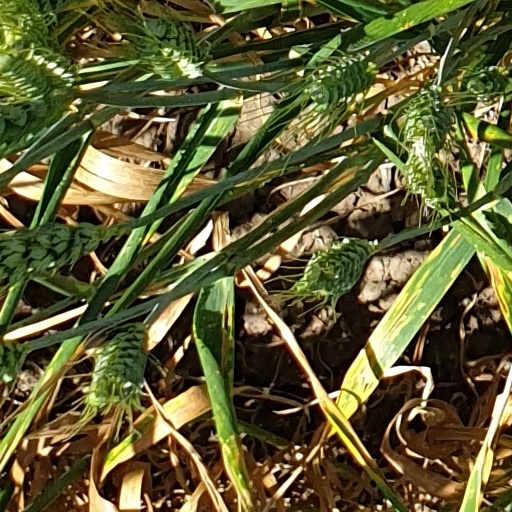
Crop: wheat